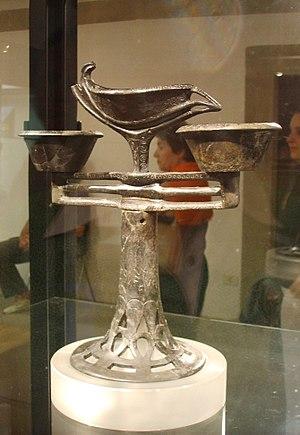
Le musée archéologique d'Artimino est un musée archéologique italien situé en Toscane, dans la frazione d'Artimino de la commune de Carmignano, dans la province de Prato en Toscane.
La Nécropole de Prato Rosello est un site archéologique de Toscane, situé à Artimino frazione de Carmignano, en province de Prato.